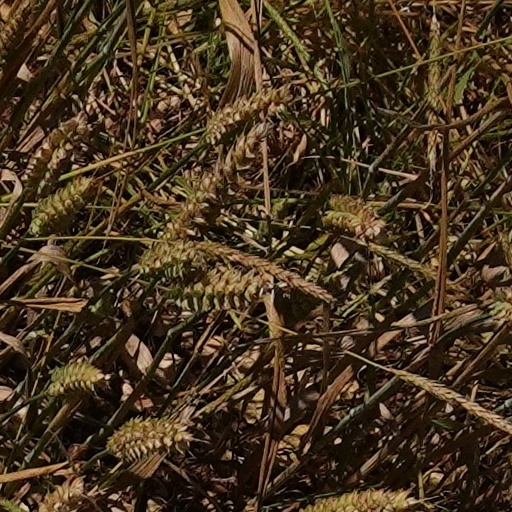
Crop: wheat